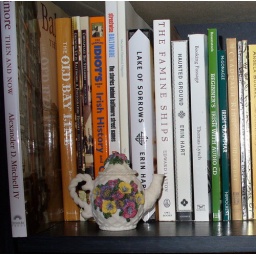
Tiny decorative teapot sitting on a book shelf in my bedroom.